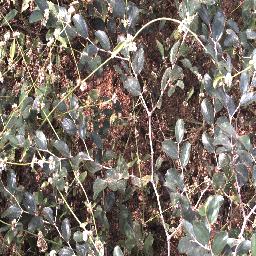
Label: chinee_apple